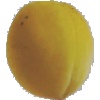
Label: Peach 2